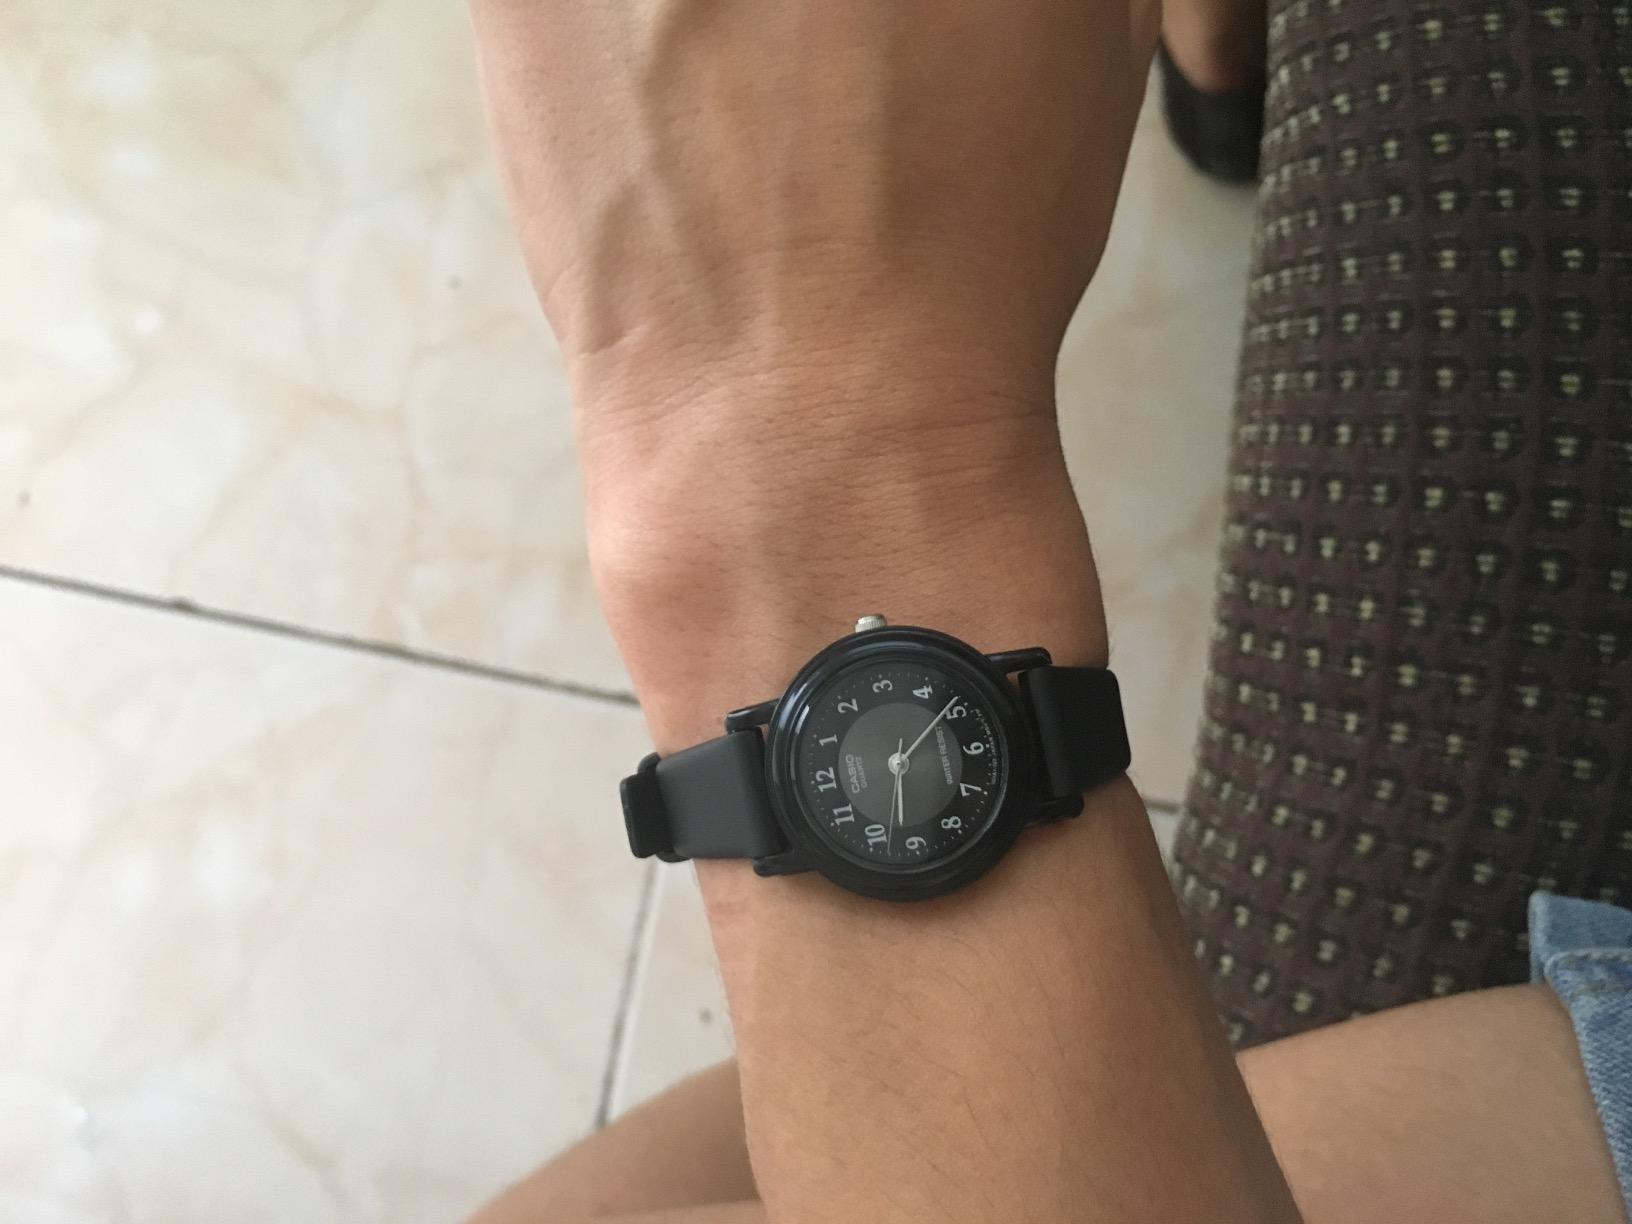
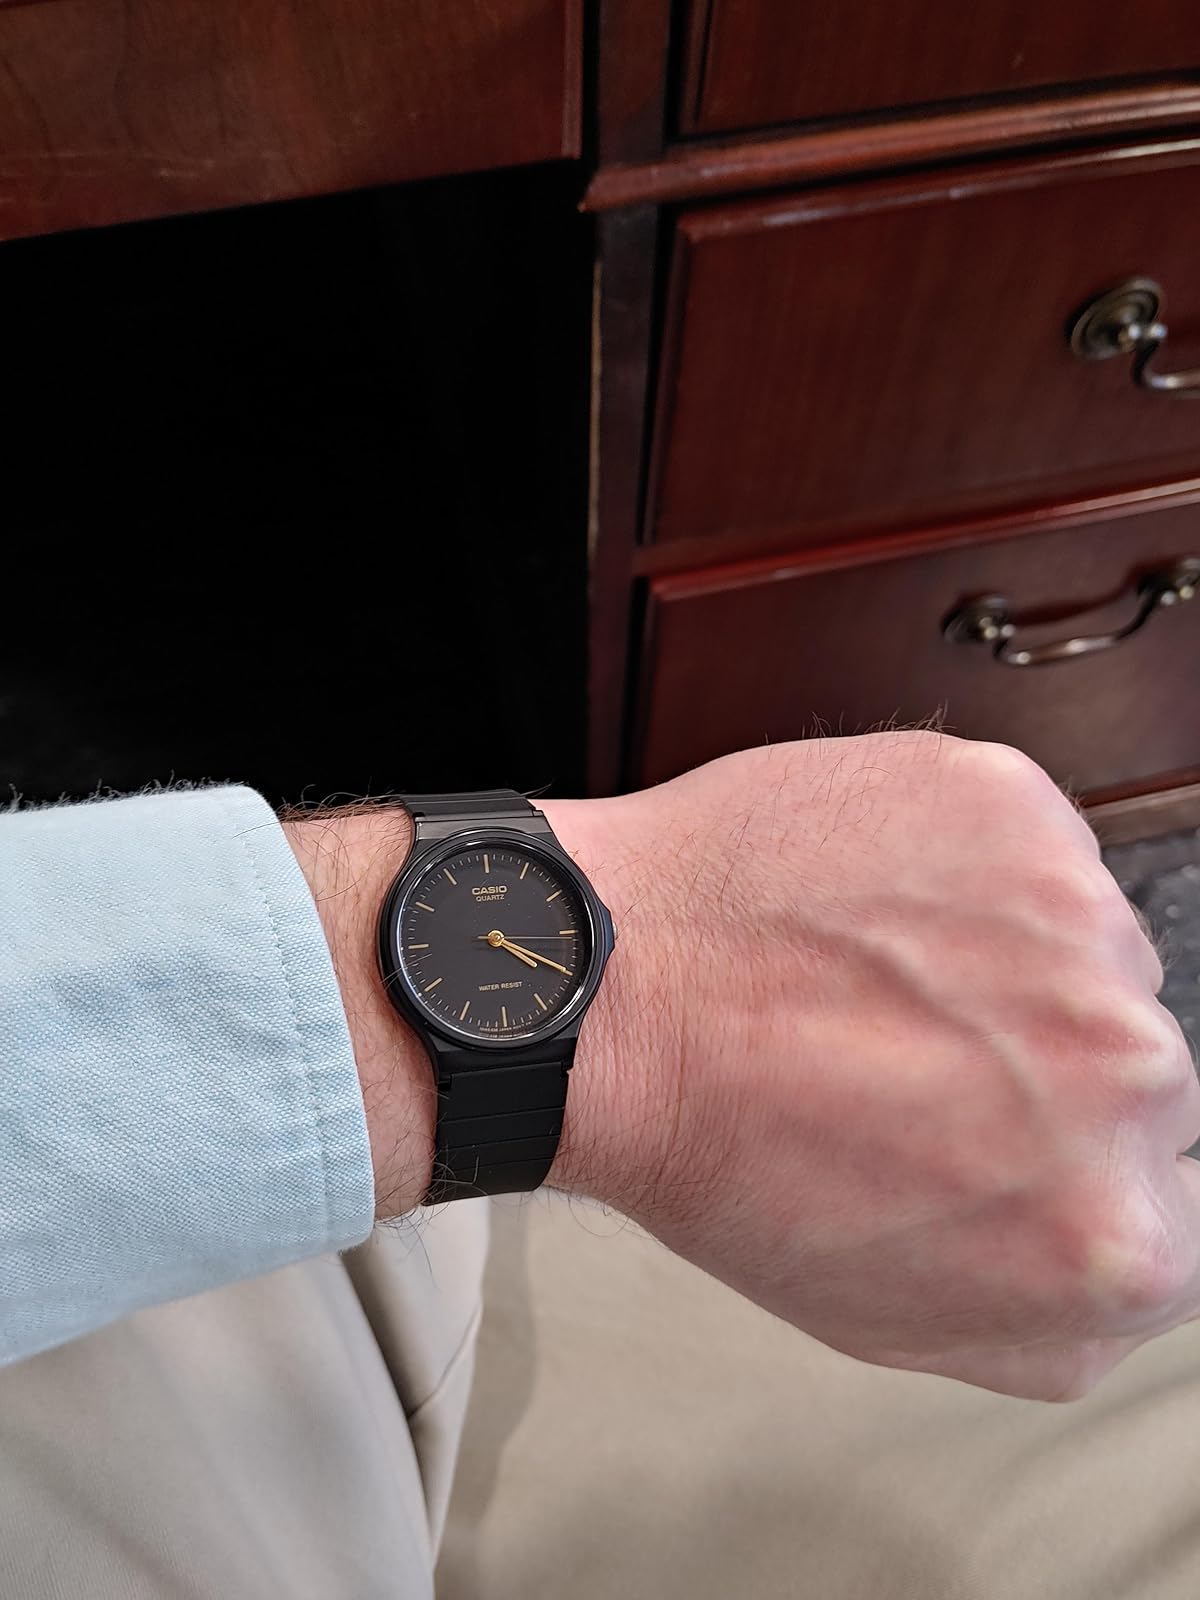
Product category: accessories_watch
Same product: no